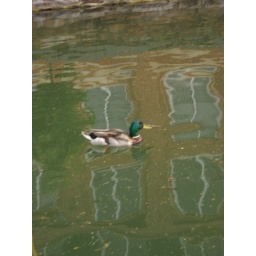
male mallard duck as water reflects windows of the apartments in Carroll Creek